Morningside Park (Manhattan)

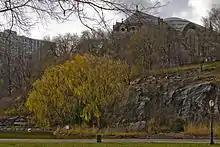
Morningside Park's distinctive cliff of Manhattan schist. The Cathedral of St. John the Divine is atop the cliff, and the park's pond is at left.

Morningside Park straddles the more-than- cliff between the high terrain of Morningside Heights to the west and the lowlands of Harlem to the east. The cliff was created through fault movement and smoothed during several glacial periods in the last several million years. Before the 17th century, when modern-day Manhattan was settled by Europeans, the region had been occupied by the Lenape Native Americans for several thousand years. The Lenape referred to the area near the park as or , meaning 'place of rushes'.